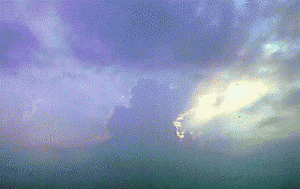
AIR
L'accéléré est un effet spécial, réalisé lors de la prise de vues avec une caméra argentique, ou en postproduction avec une machine à tirer, et spécifique au cinéma, qui consiste à filmer un sujet en mouvement en diminuant la cadence de prise de vues pour que le mouvement du sujet soit accéléré à la projection. Dans le cinéma sonore, à la cadence de projection standard, fixée à 24 images ou 25 images par seconde, pour accélérer de deux fois les mouvements du sujet filmé, il faut que la caméra qui a effectué la prise de vues tourne à 12 images par seconde. Pour un accéléré de trois fois, l'appareil de prise de vues doit tourner à 8 images par seconde.